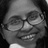
Emotion: happy